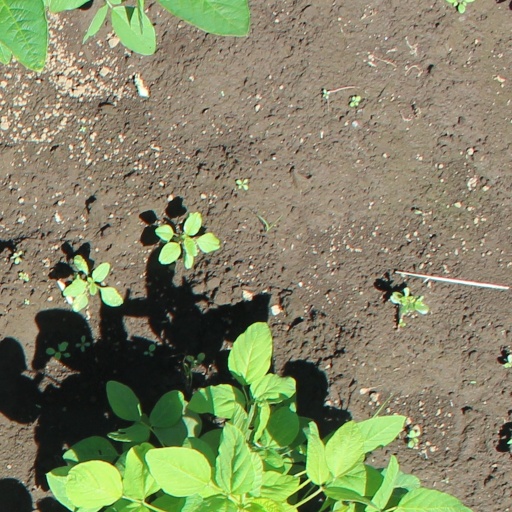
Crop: soybean